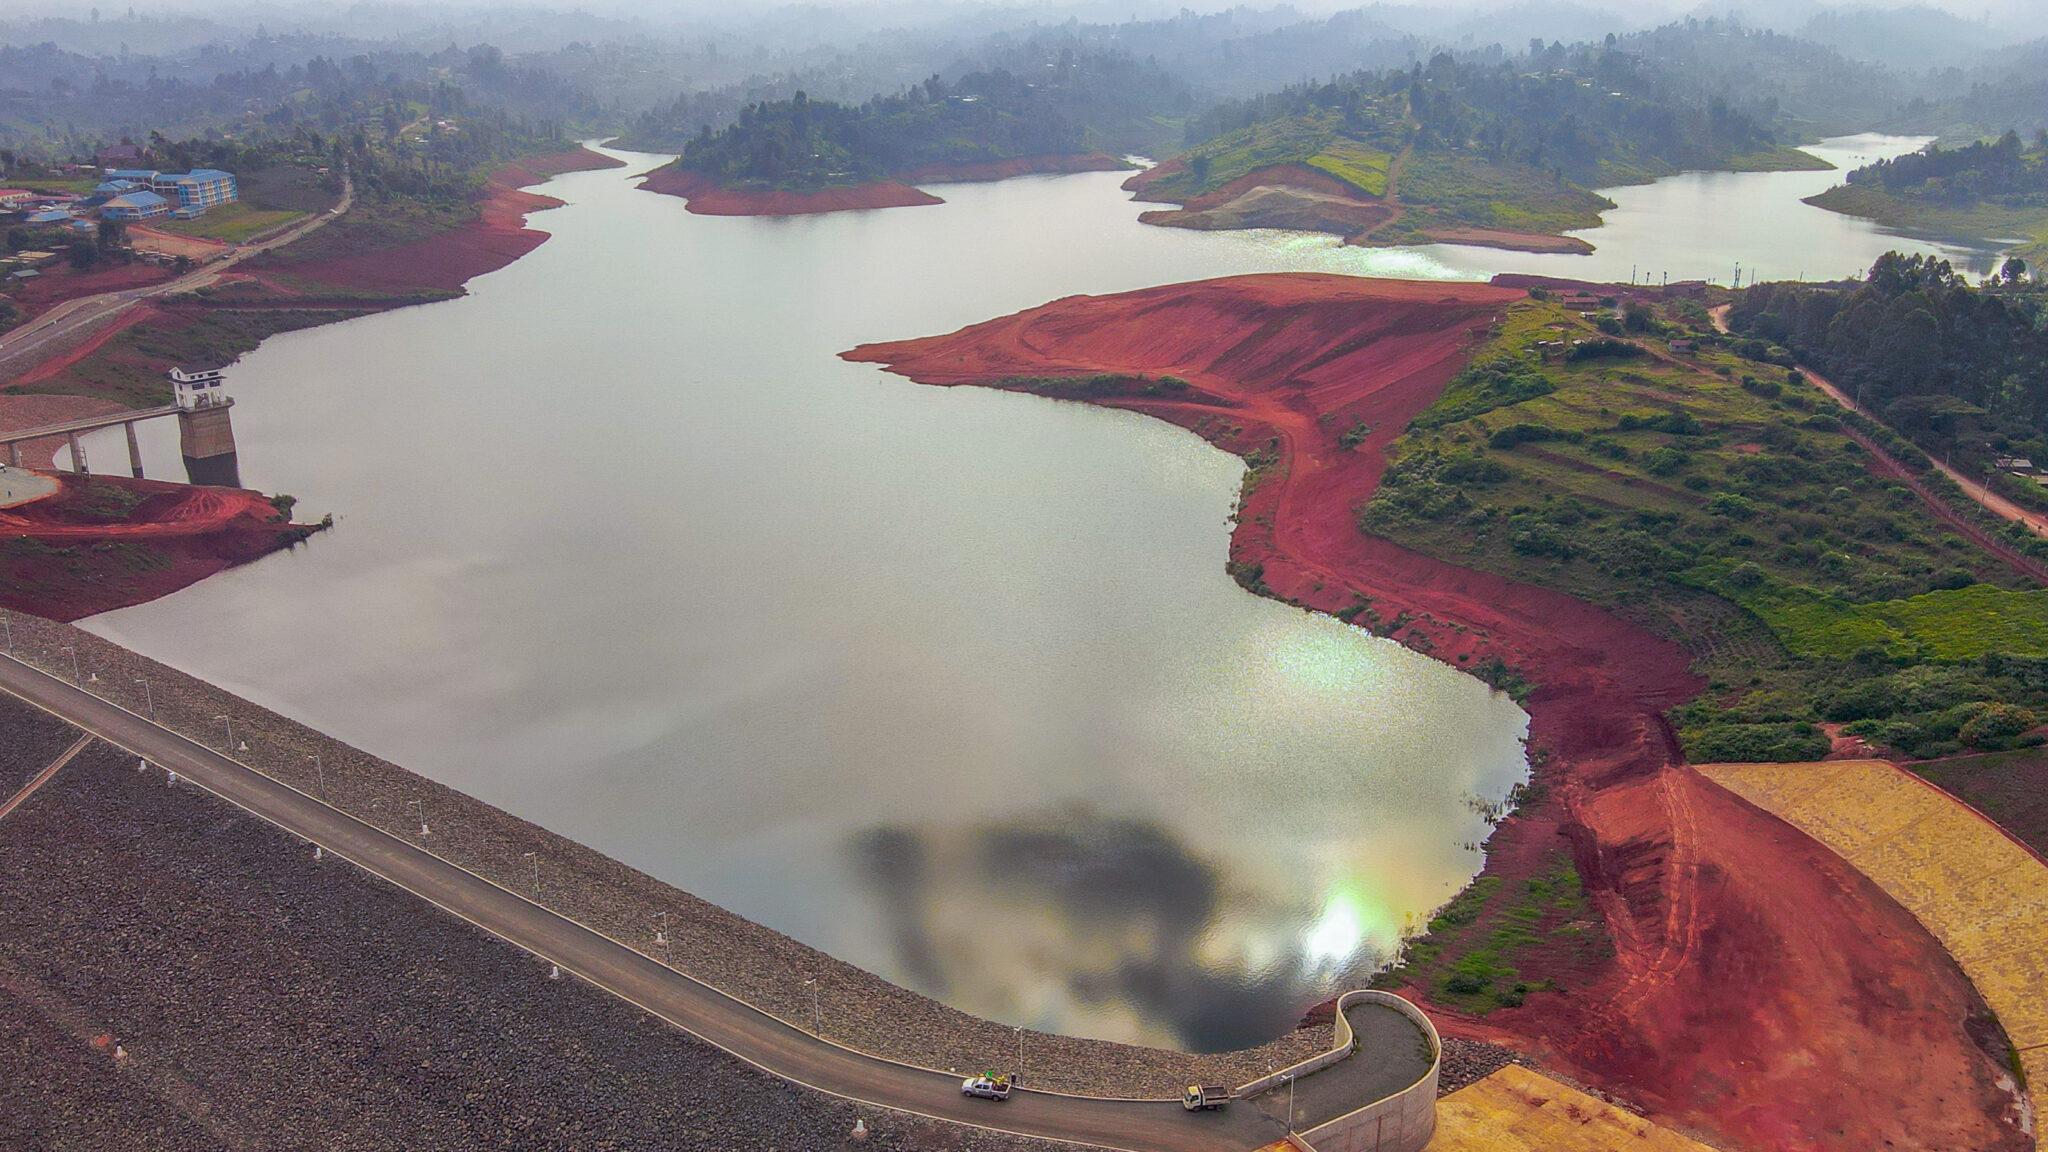
Eneo la maji lililozungukwa na miinuko mbalimbali pamoja na makazi madogo ya watu. Huku miinuko hiyo ikiwa imetawaliwa na uoto wa asili ikiwemo mazao pamoja na miti mirefu, na mawingu mazito yakiwa yametanda kwa kuleta ukungu na hivyo kuleta taswira nzuri ya mazingira yaliyo asili.